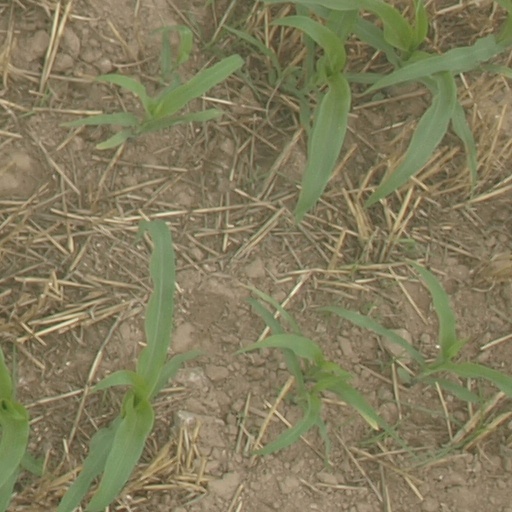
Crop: maize; corn